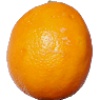
Label: lemon_meyer